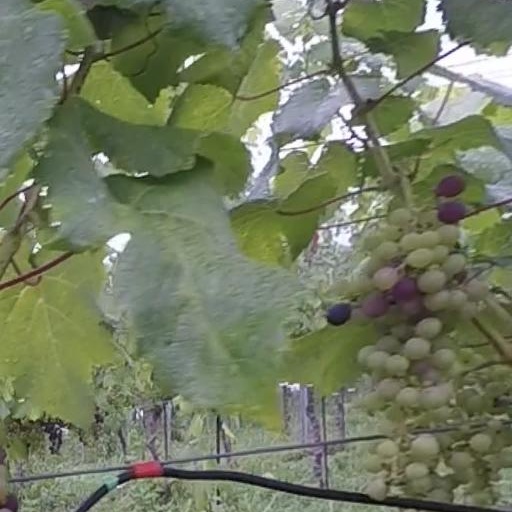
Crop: grape